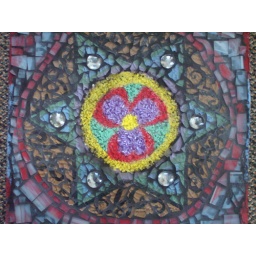
floor tile - untitled - grouted in black 05/24/09